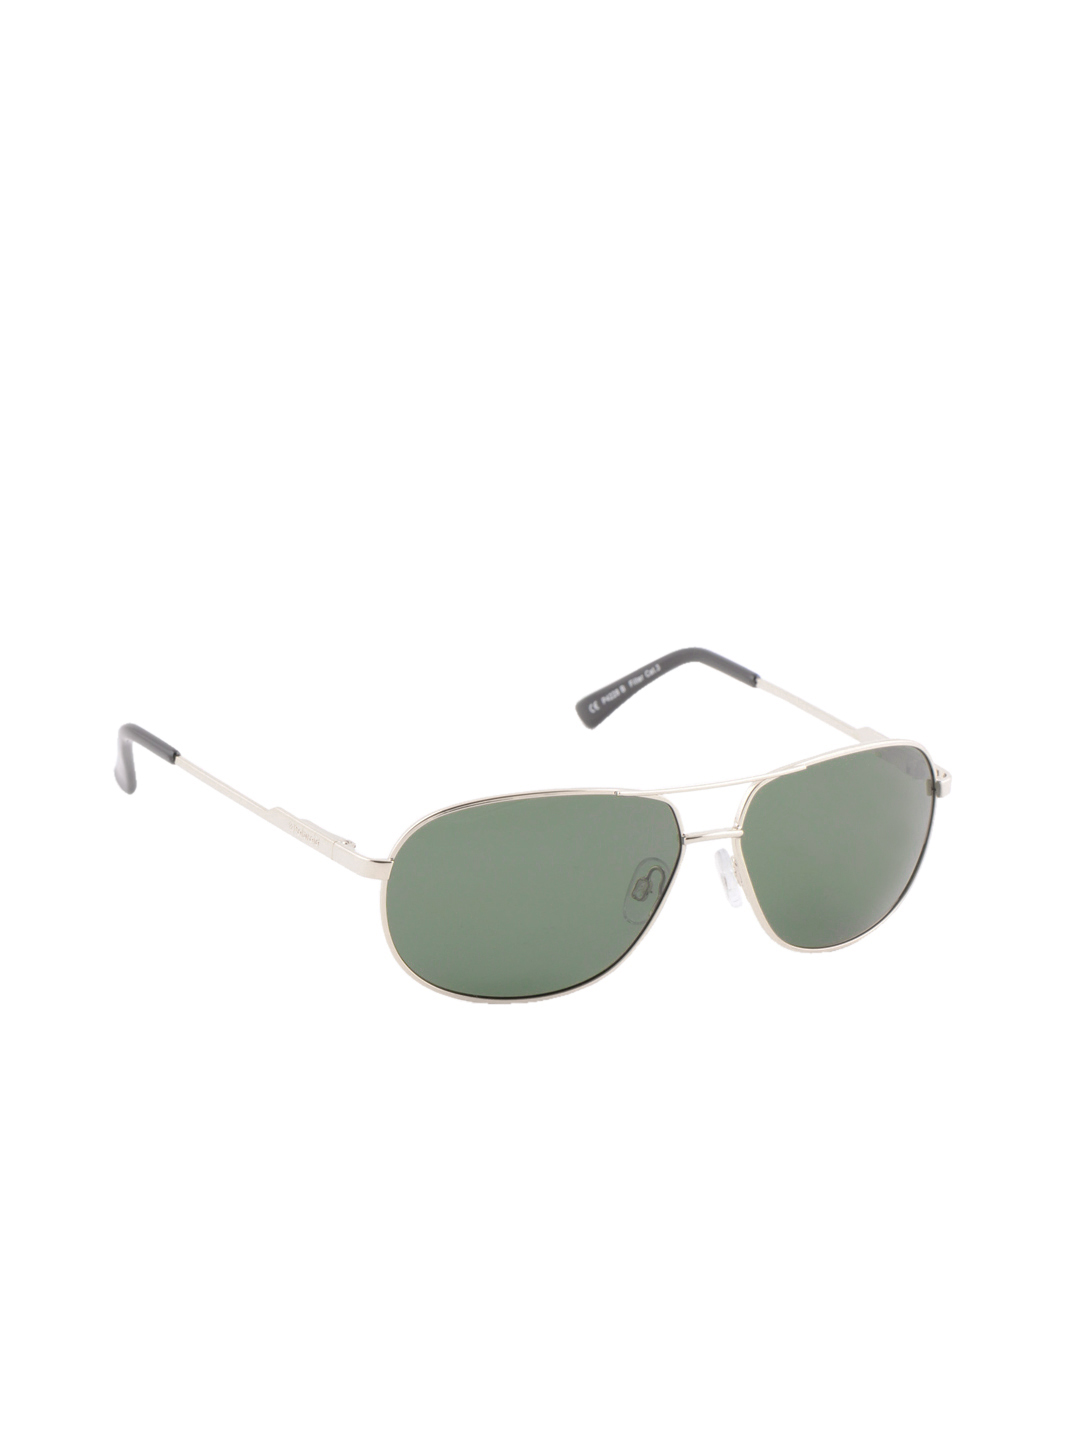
Polaroid Men Sunglasses
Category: Accessories / Eyewear / Sunglasses
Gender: Men
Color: Gold
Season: Winter 2016
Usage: Casual